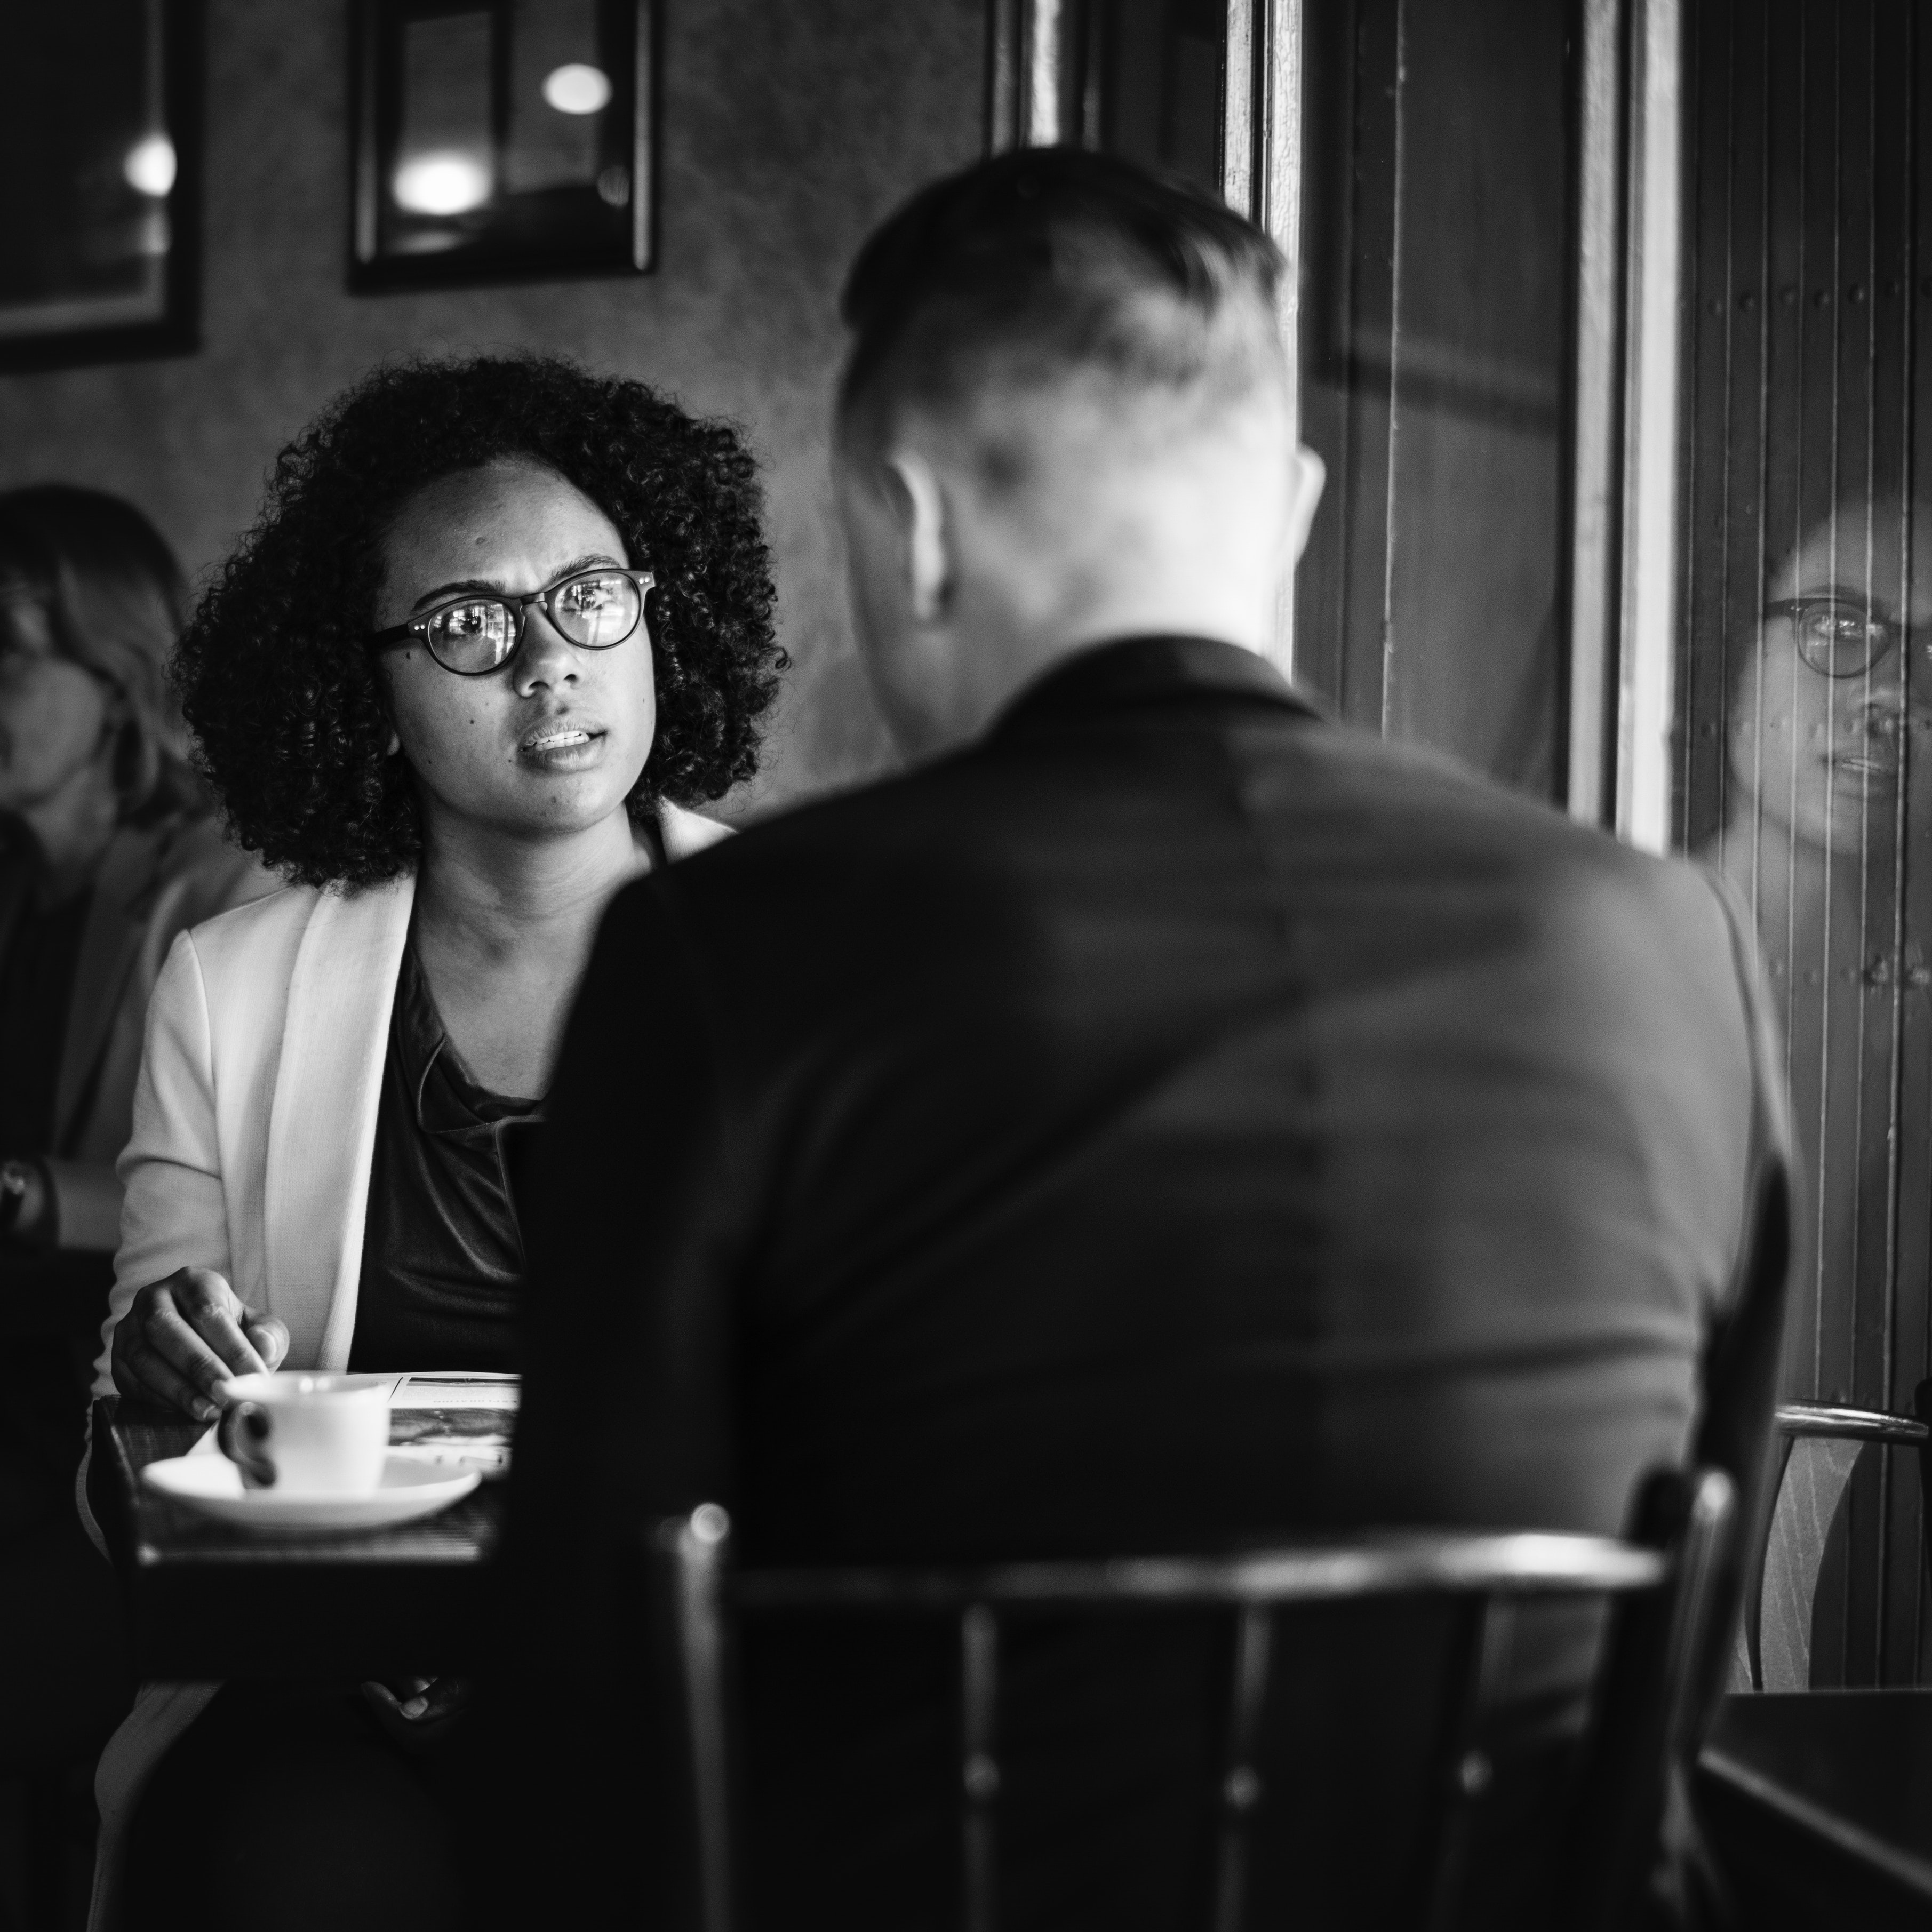
photograph, black, white, man, facial expression, glasses, black and white, monochrome photography, photography, lady, eyewear, vision care, gentleman, snapshot, fun, standing, interaction, monochrome, girl, conversation, smile, film noir, darkness, communication, sunglasses